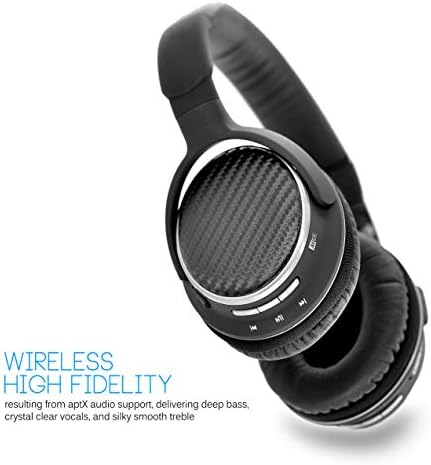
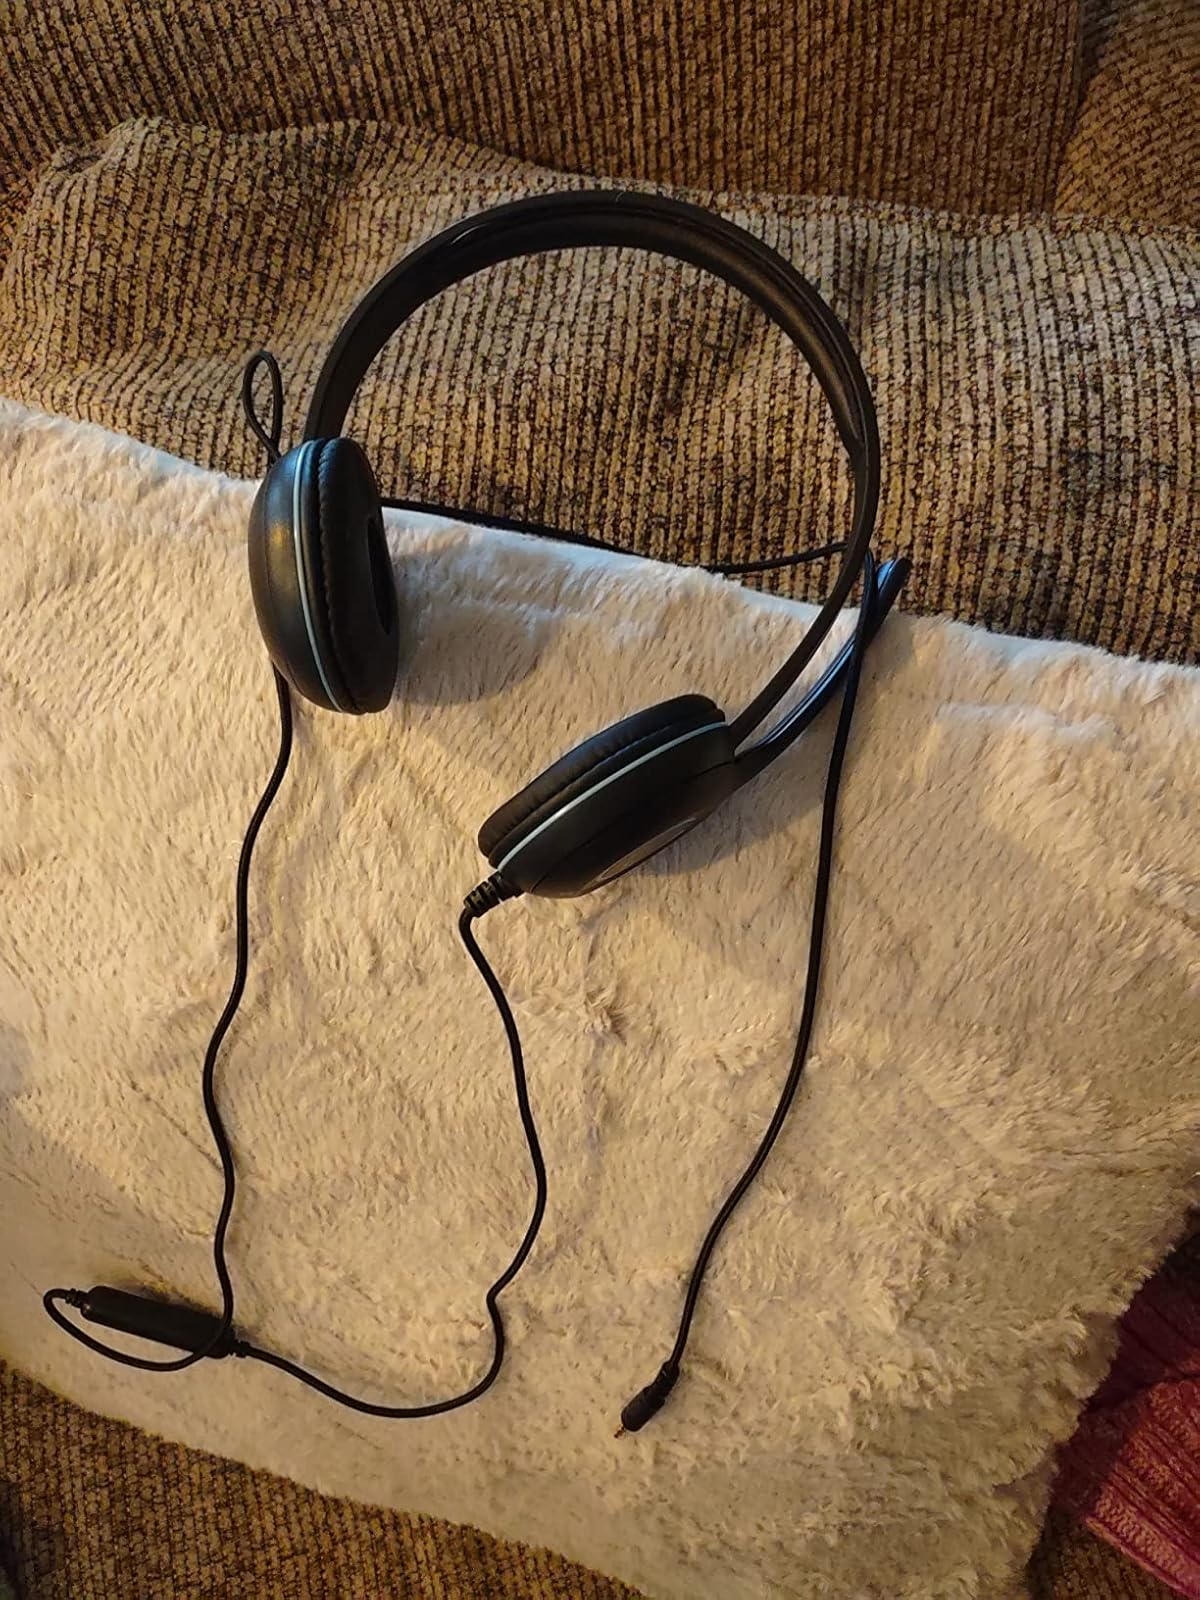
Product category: headphones
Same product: no